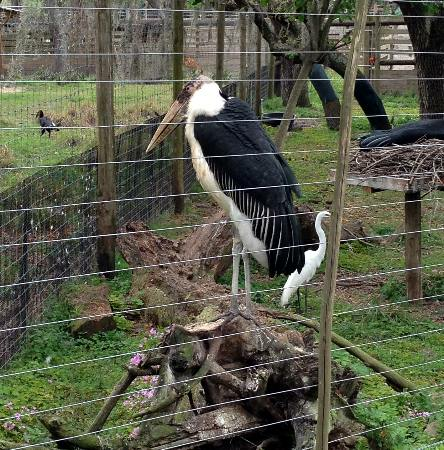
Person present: No